Sillitoe tartan

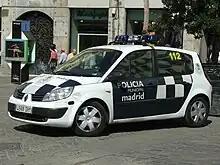
A Spanish police car displaying the Sillitoe tartan.

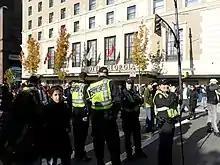
Vancouver Police with Sillitoe tartan on their jackets.

Blue and white Sillitoe tartan is used by the several local Spanish police forces. Both the Toledo and Mijas local use a three-tiered version on vehicles in a fashion very similar to Australian police vehicles. The Ajuntament de Sóller and Barcelona (Guàrdia Urbana) local Policía both use two-tiered blue and white versions.